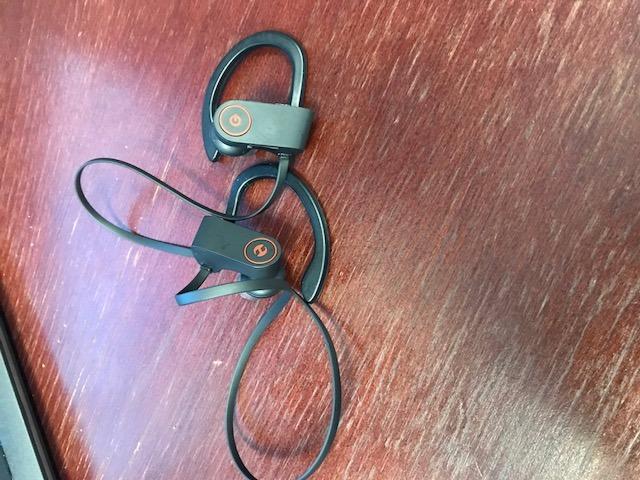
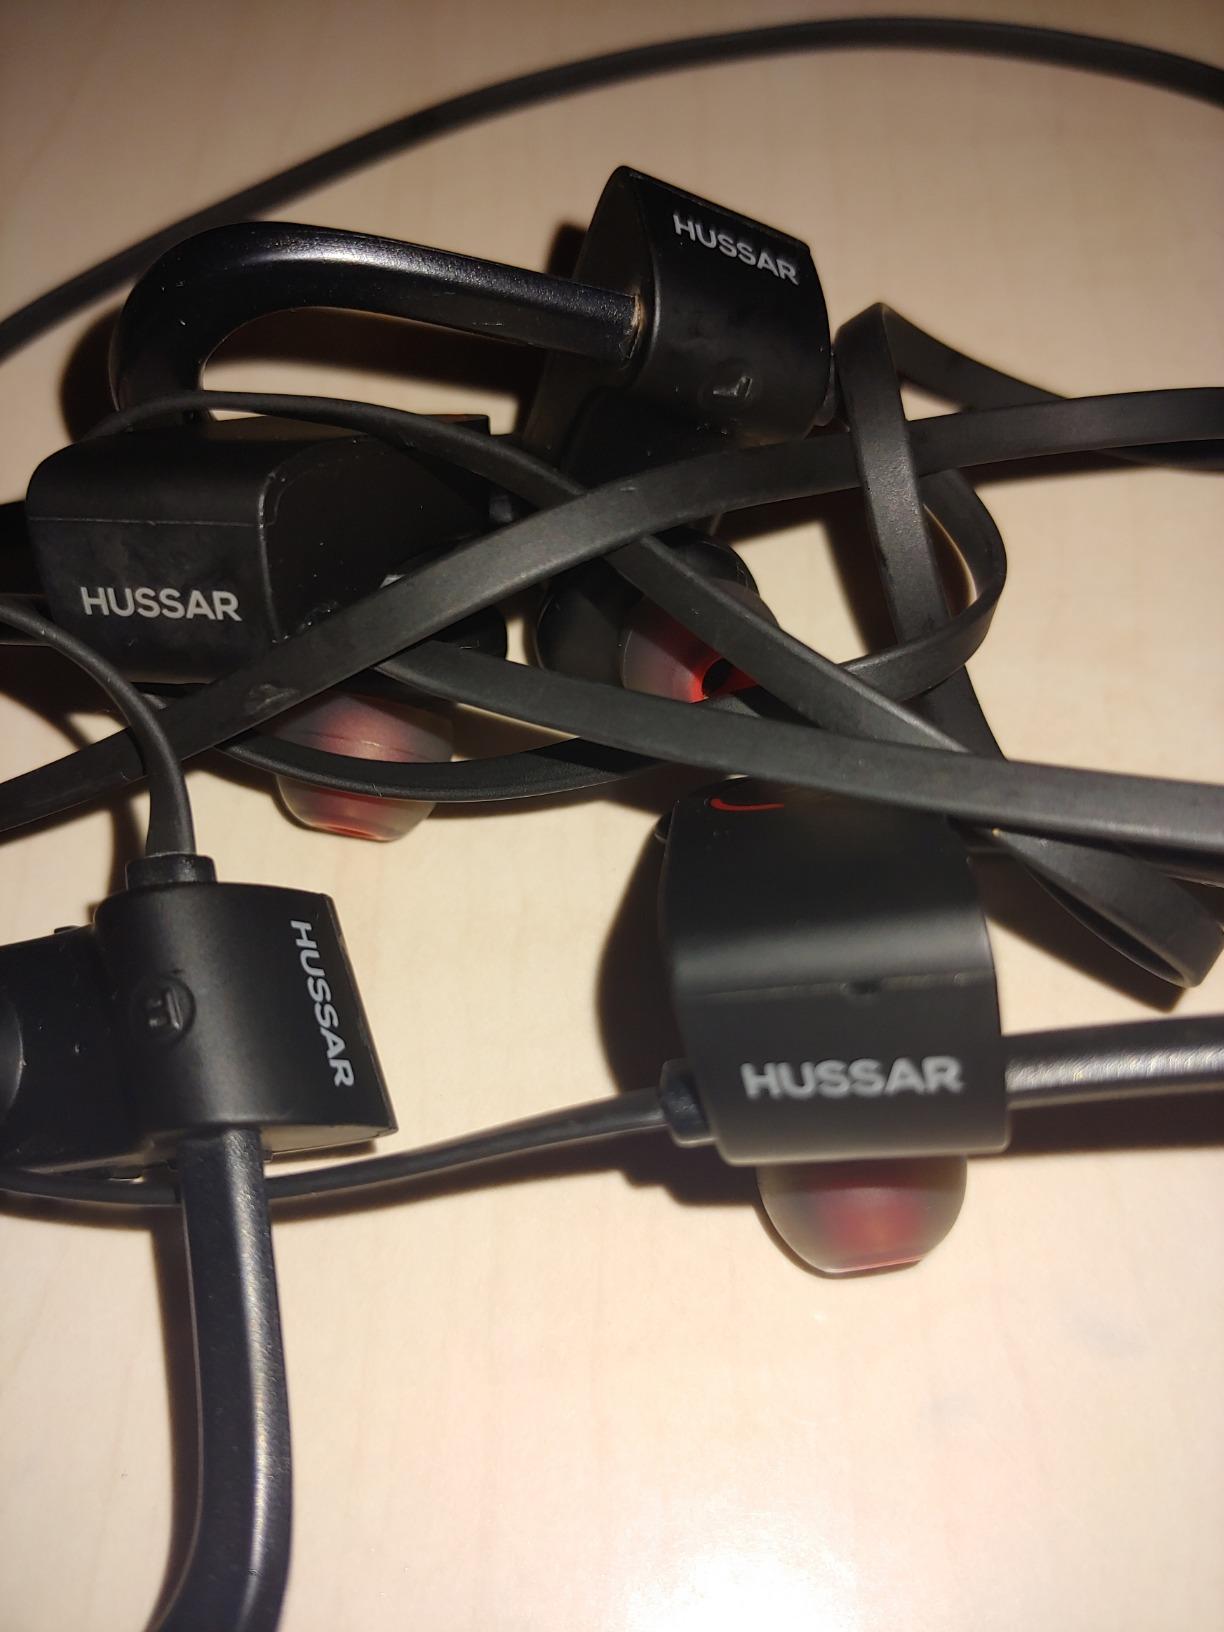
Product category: headphones
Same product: yes